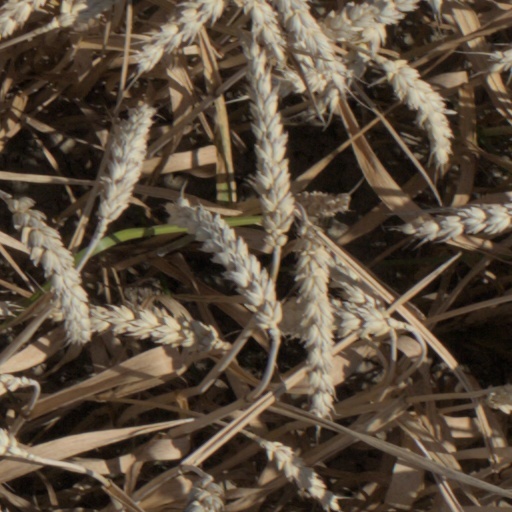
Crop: wheat